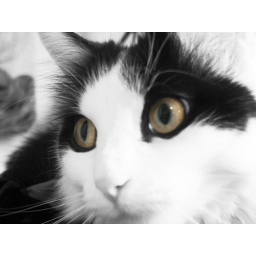
My gorgeous black and white kitten looking over her shoulder.